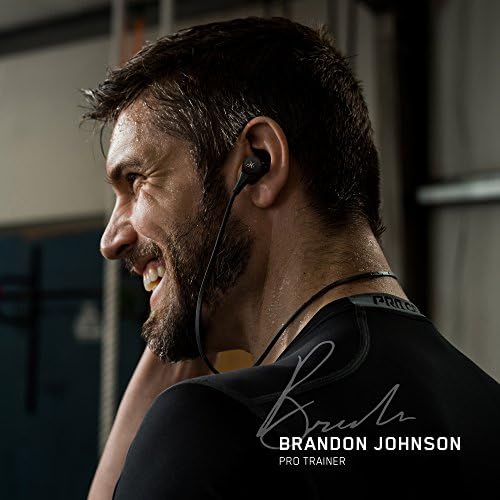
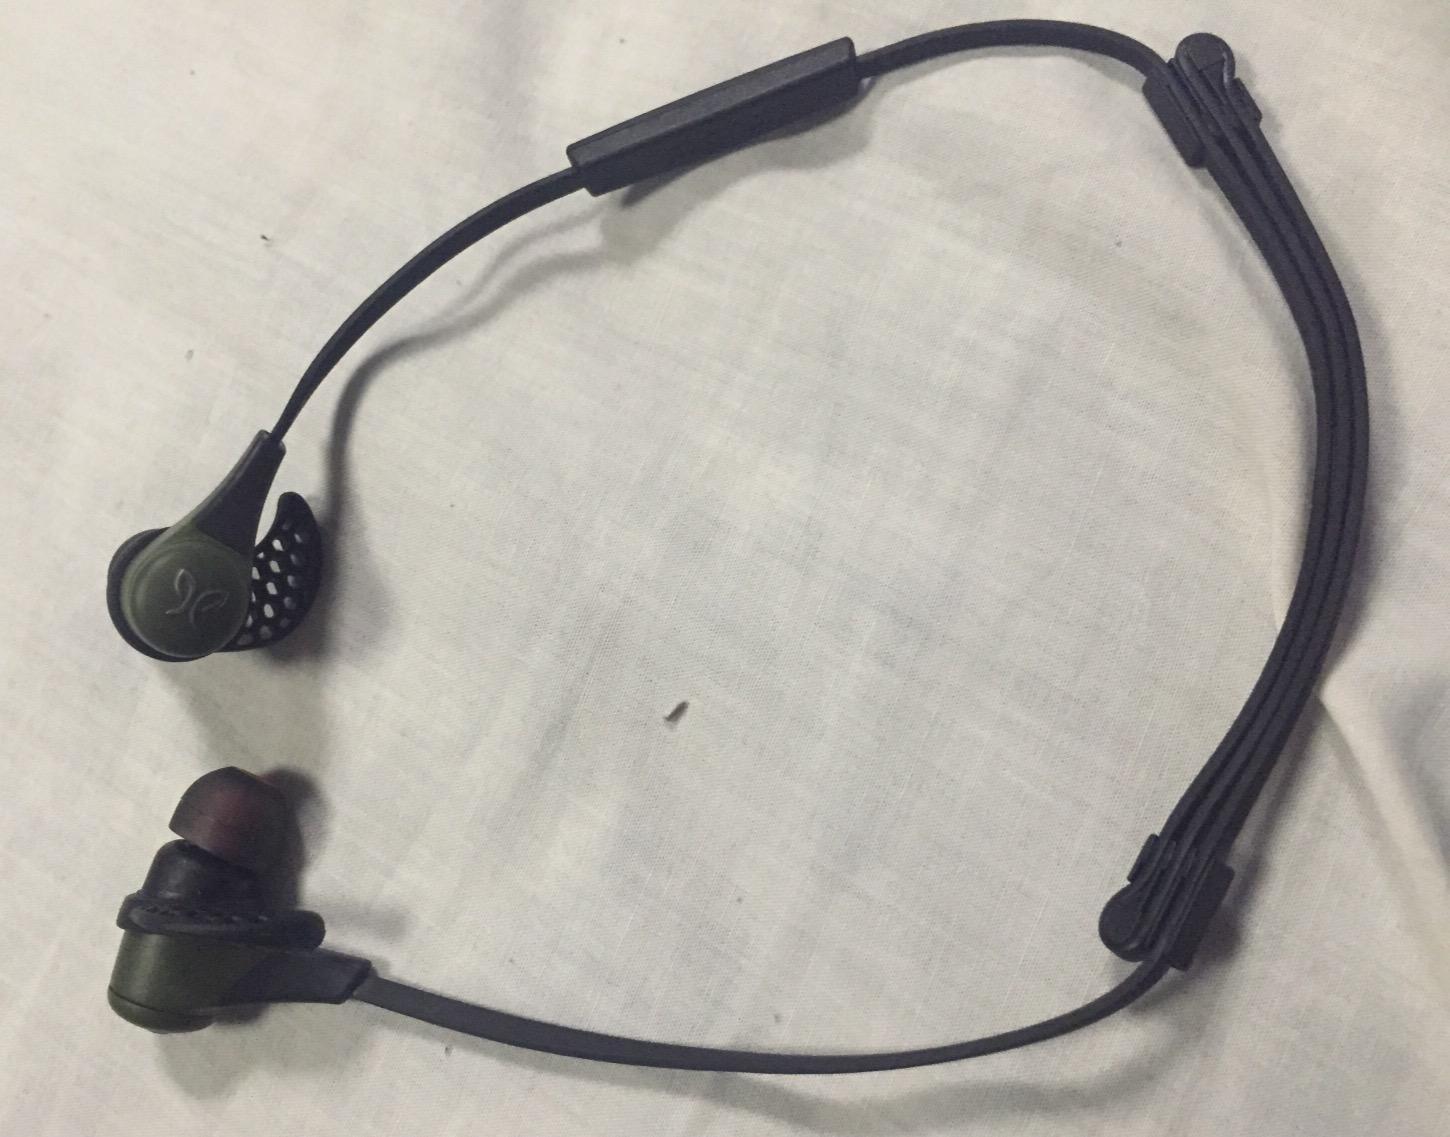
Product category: headphones
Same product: yes